Prophetic conference

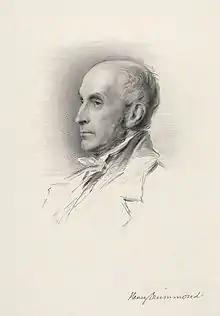
Henry Drummond, 1857 engraving

Edward Irving based his prophetic views in part on a reading of Manuel Lacunza; another possible influence was William Cuninghame of Lainshaw, more particularly in published remarks from 1817. He preached to the Continental Society and London Missionary Society in 1825, making remarks against Catholic Emancipation. He also adopted ideas of James Hatley Frere on prophetic interpretation.